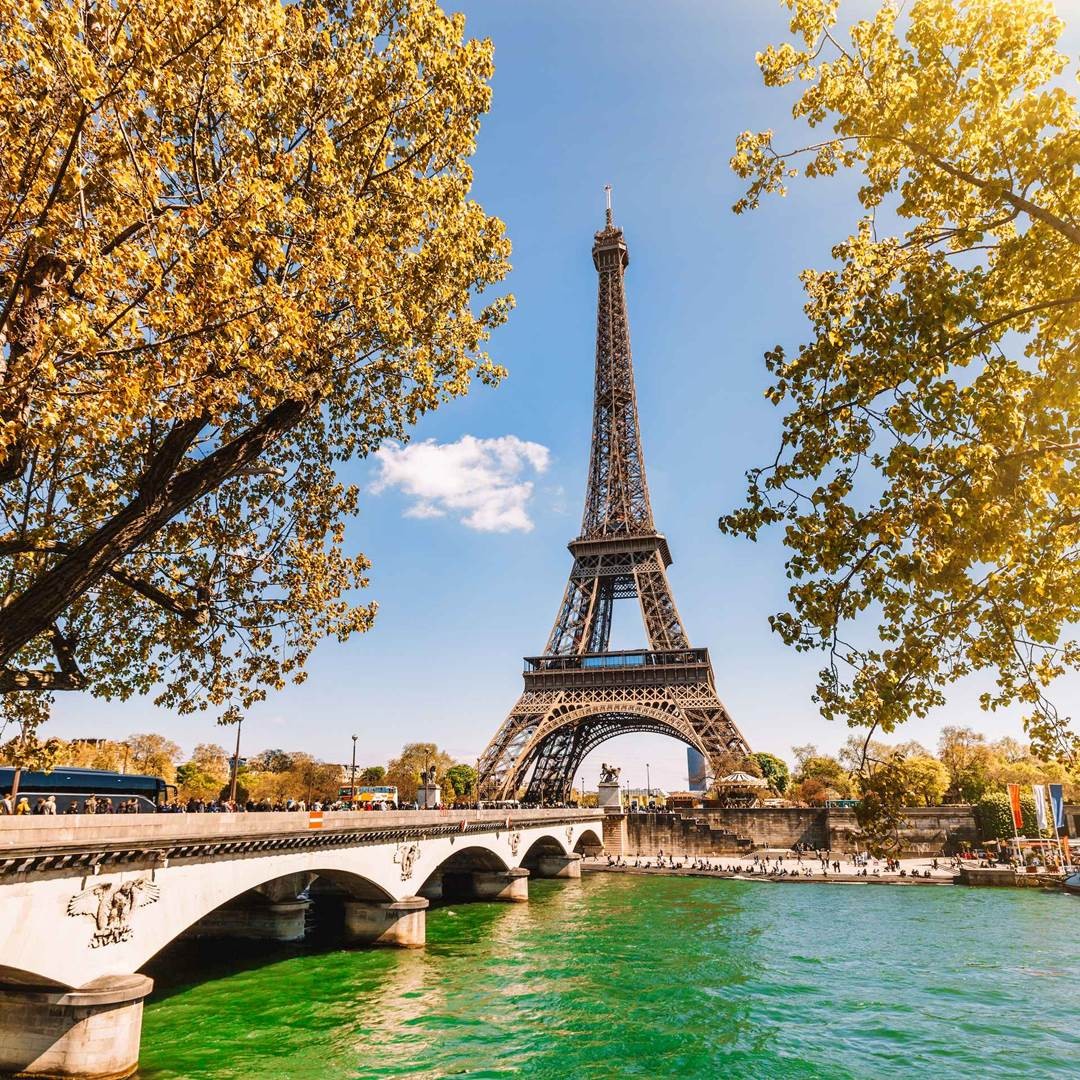
Landmark: Eiffel Tower